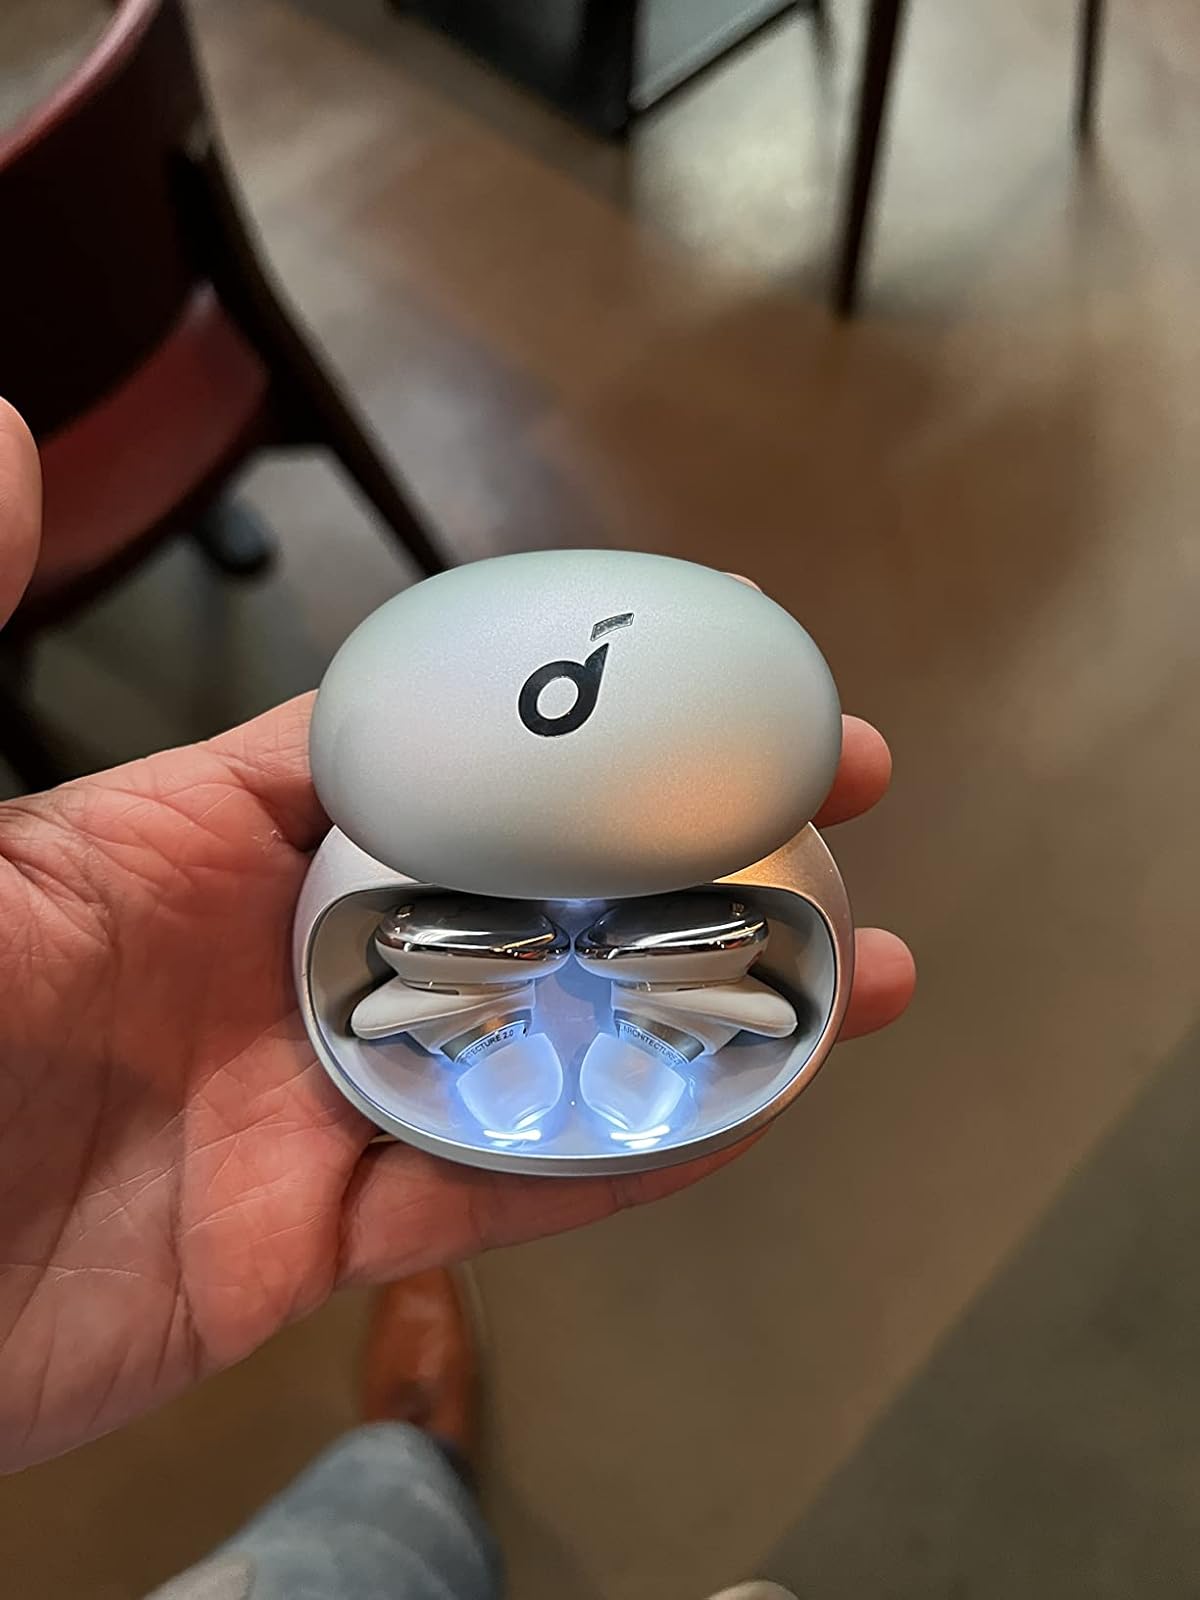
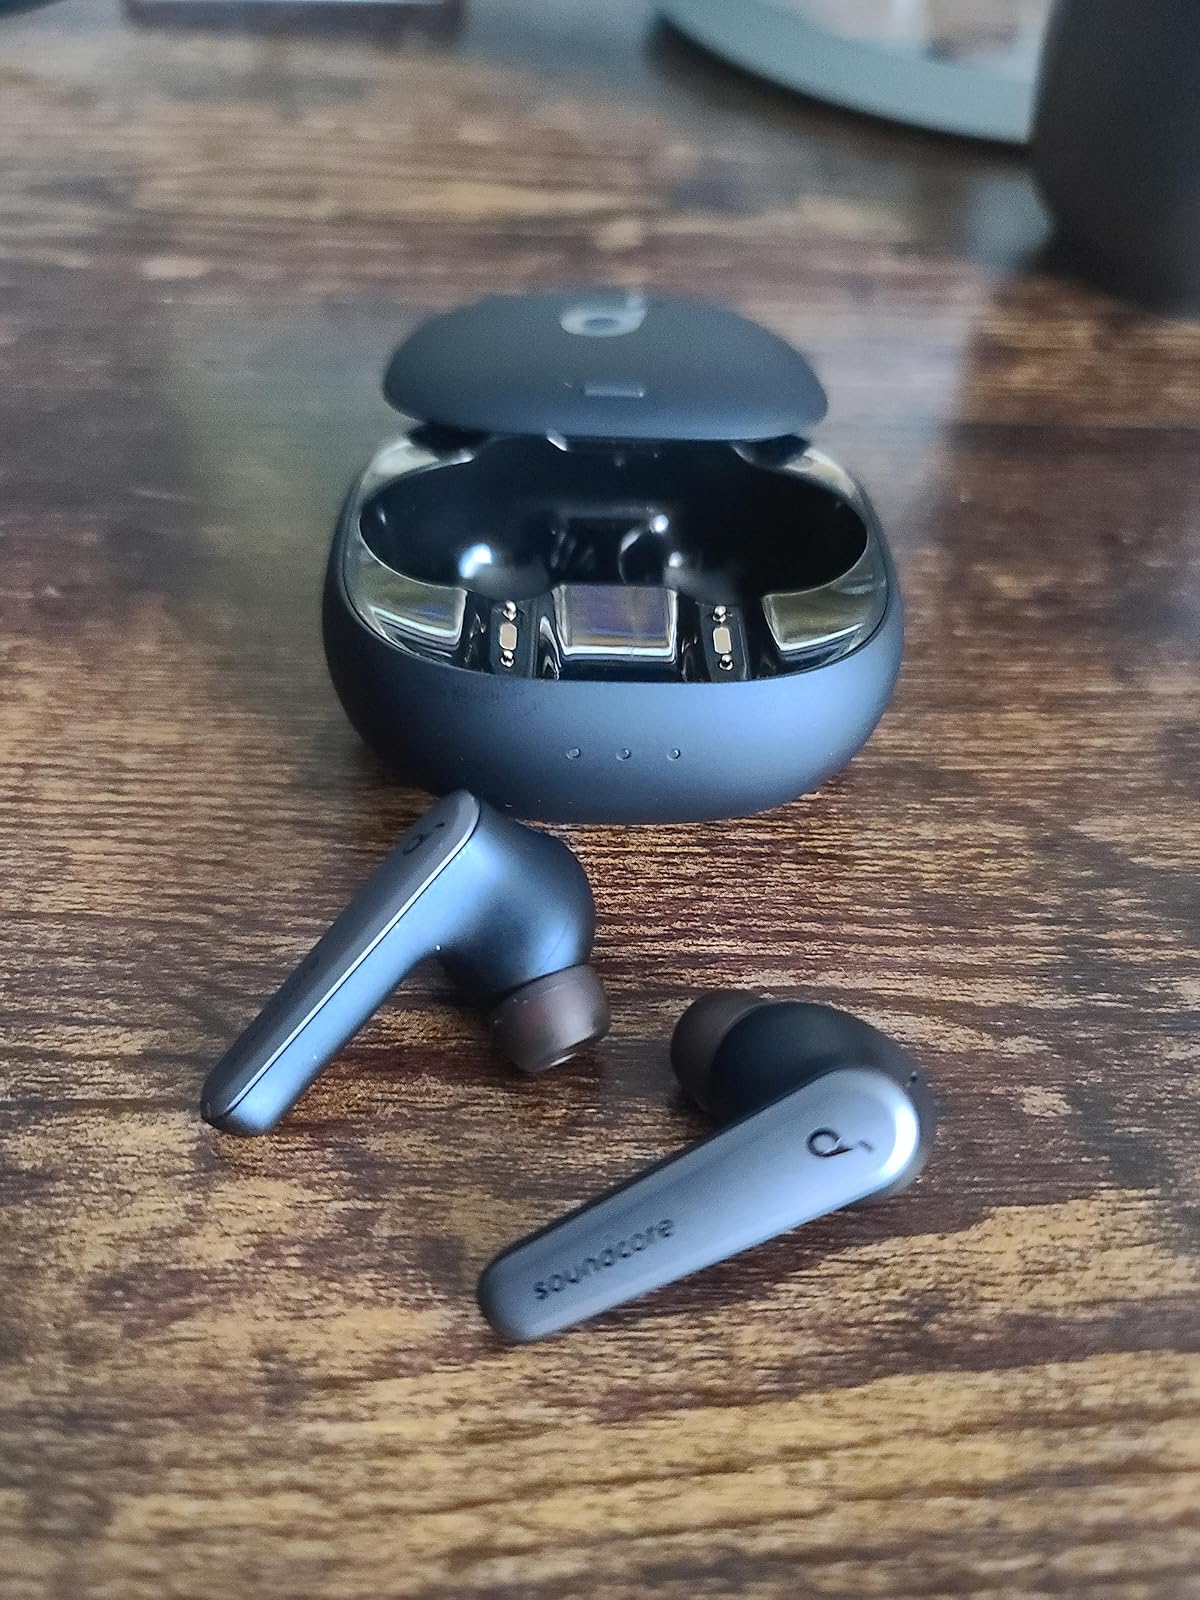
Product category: earbuds
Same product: no